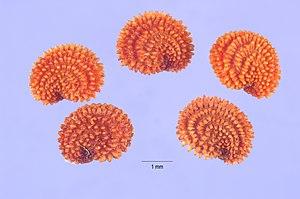
La Stellaire holostée est une plante herbacée vivace de la famille des Caryophyllacées. Elle pousse en forêt, lisières et sur les talus en Europe au printemps. Elle est aussi appelée Langue d'oiseau.